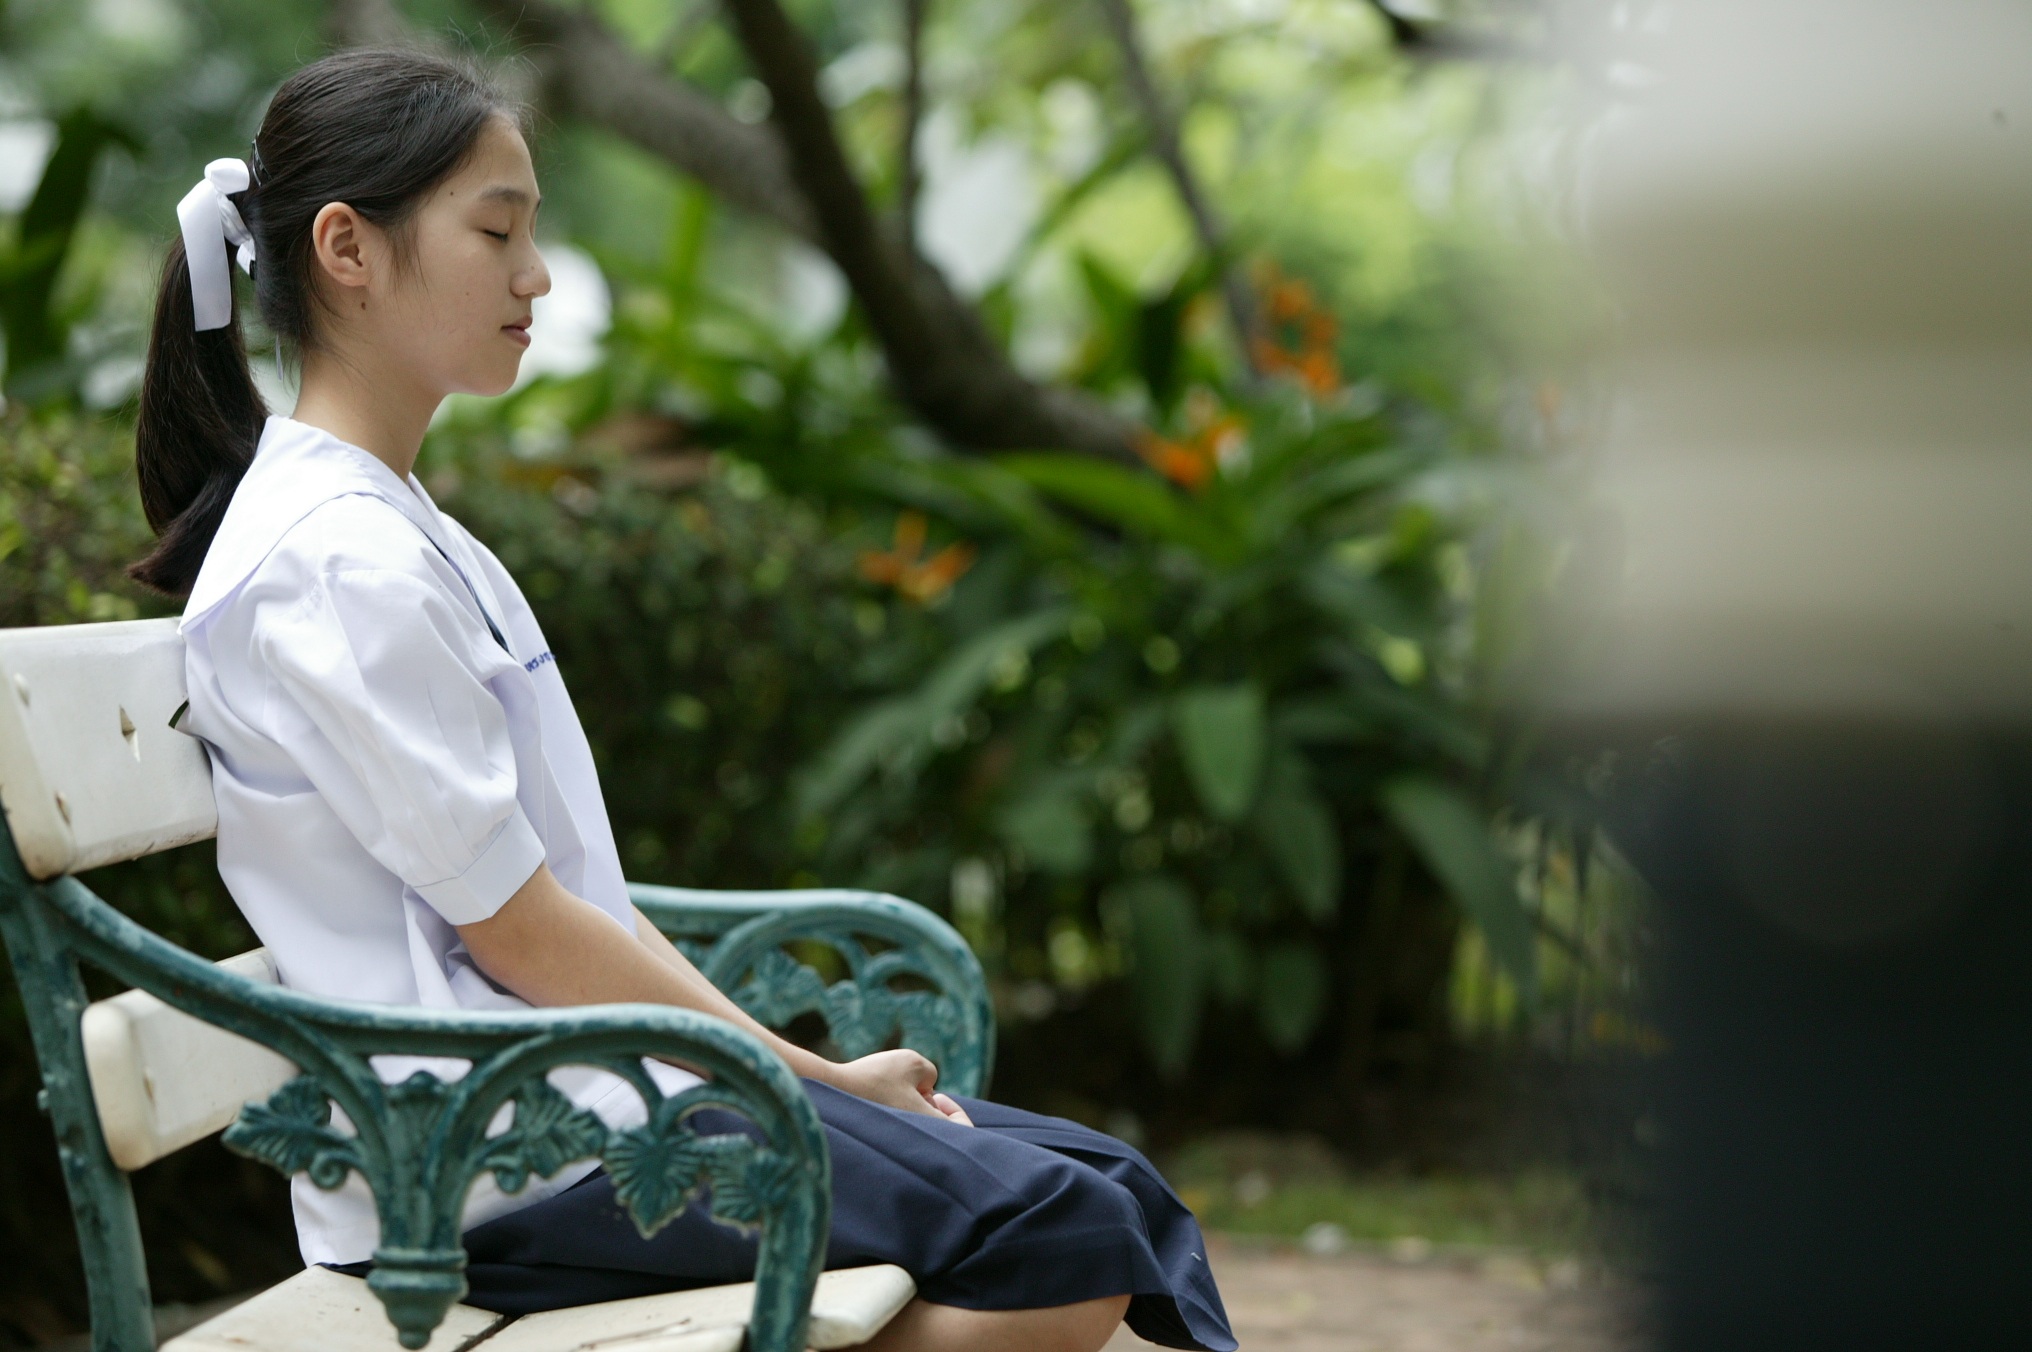
person, girl, woman, bench, photography, asian, model, spring, green, relax, peaceful, sitting, park, calm, romance, asia, fashion, lady, thailand, dress, beauty, relaxed, photo shoot, portrait photography, human positions